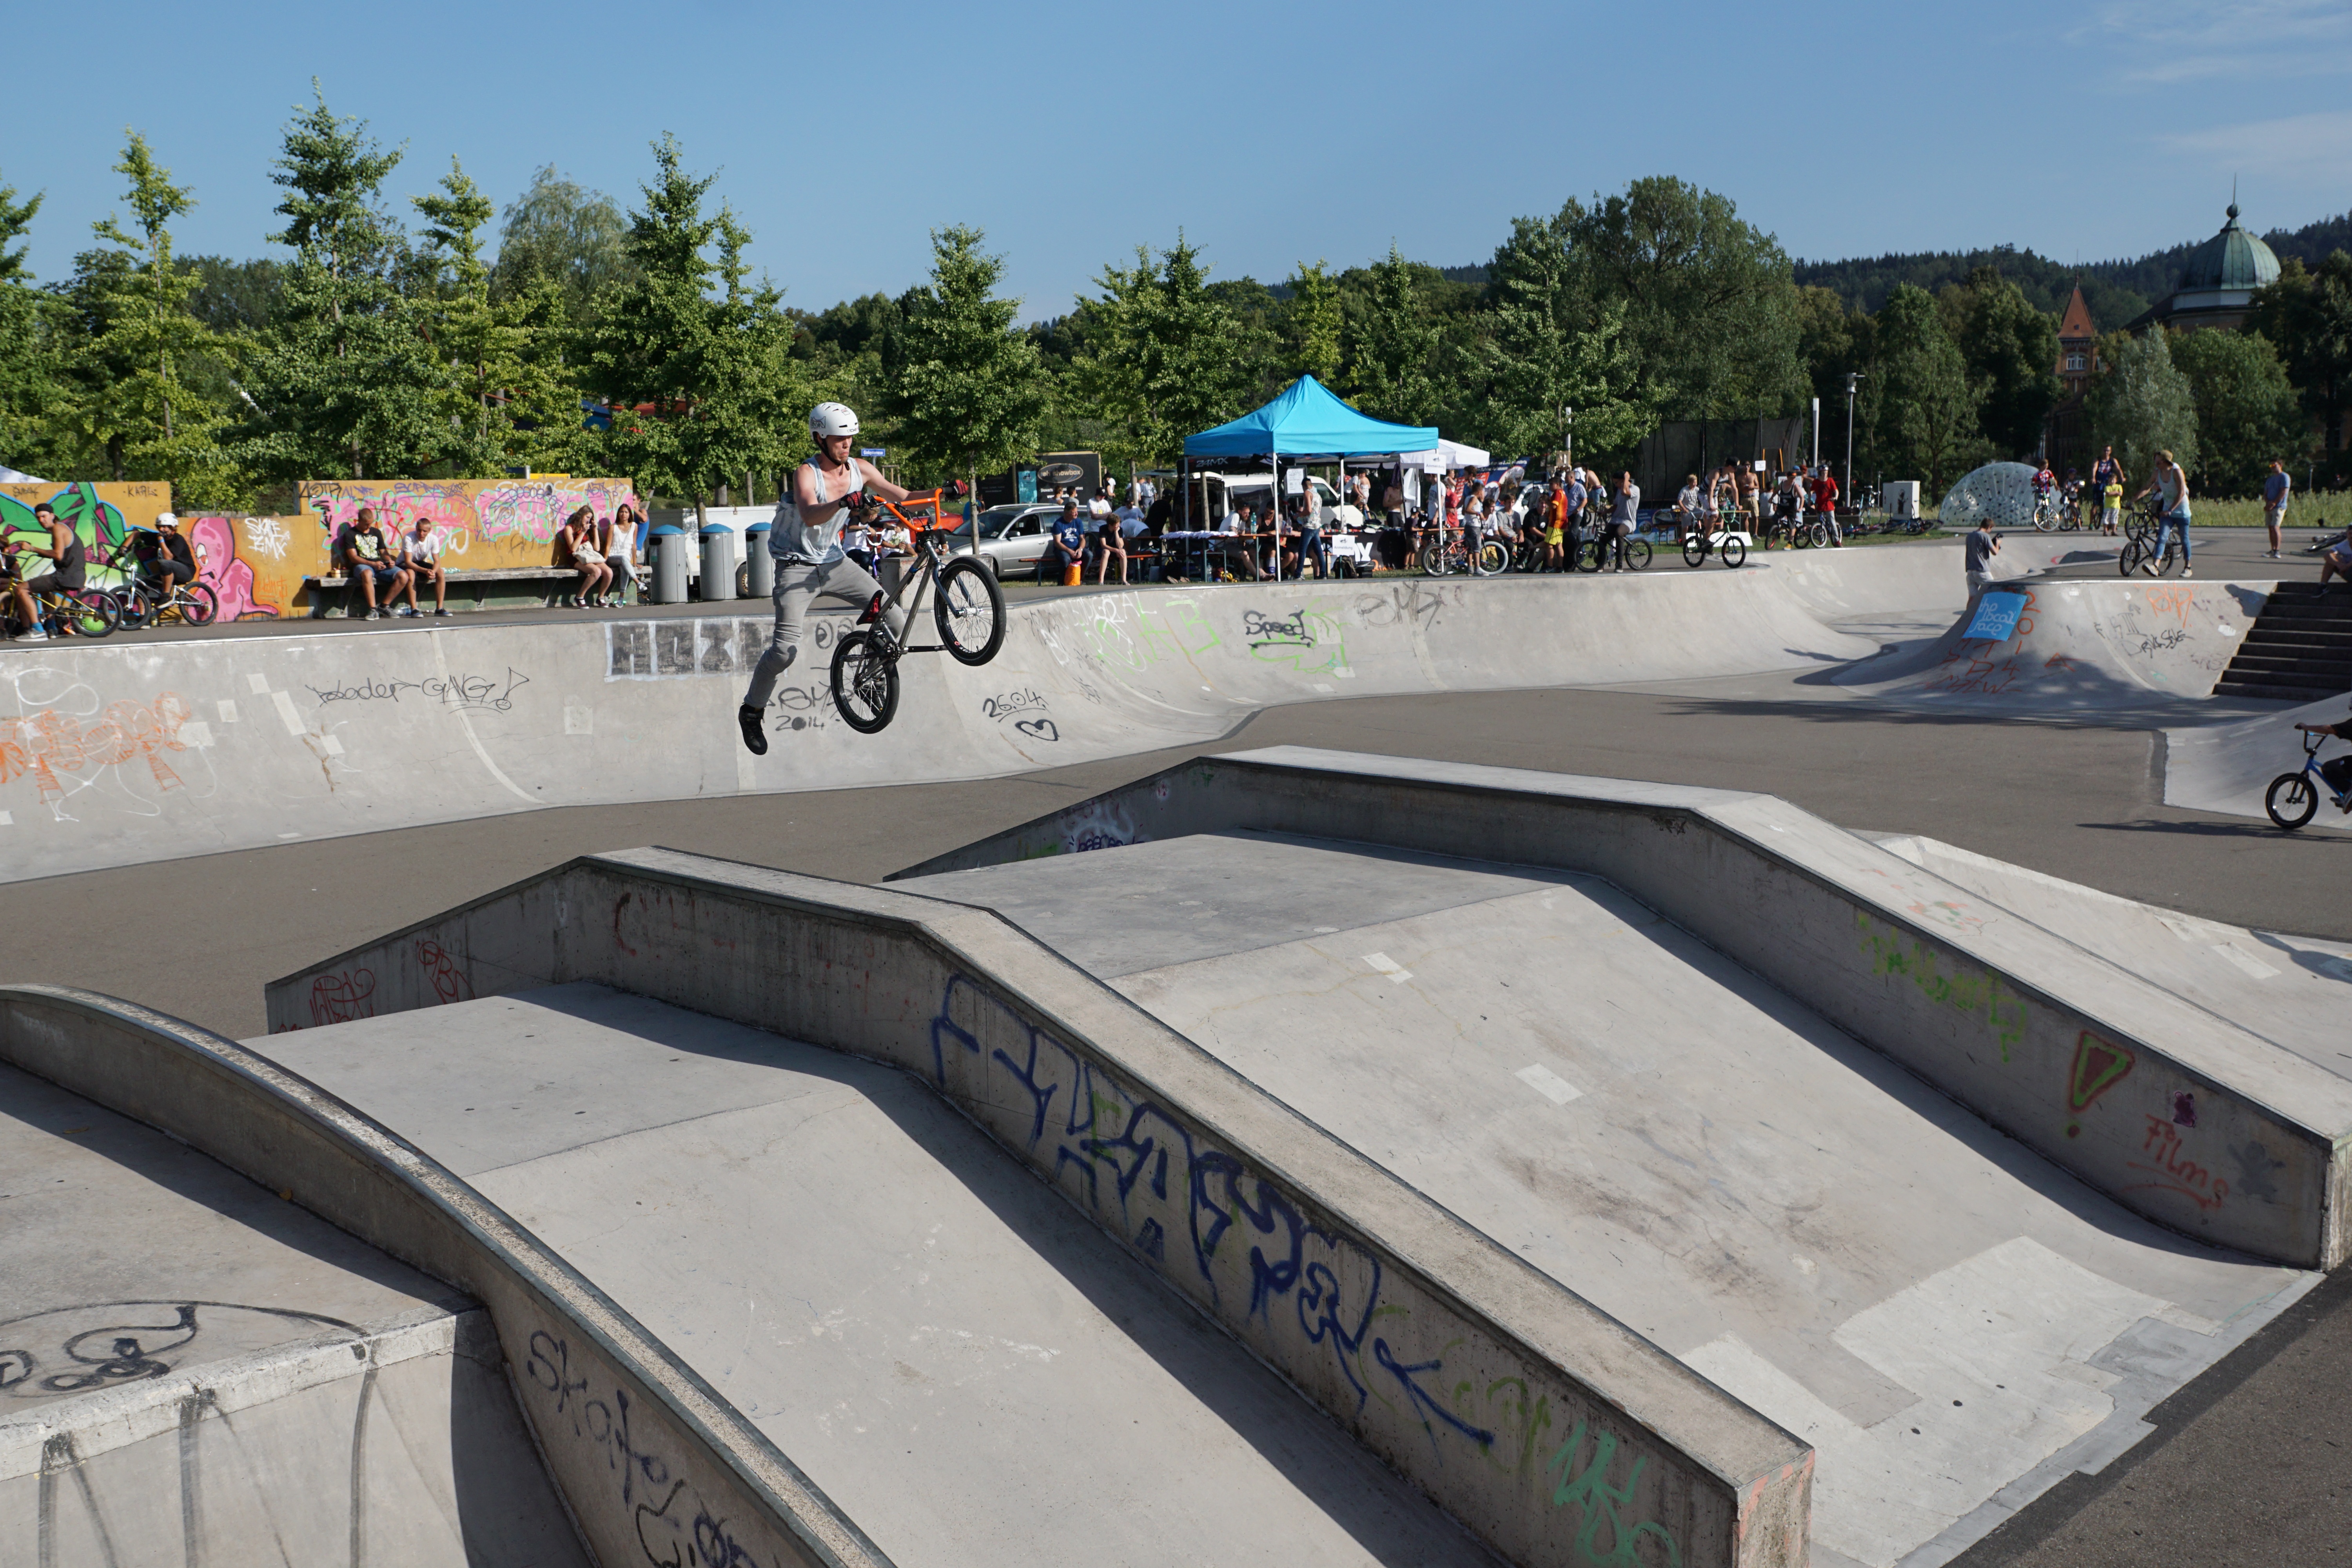
sport, wheel, boy, bike, jump, drive, extreme sport, cycle, bmx, competition, fun, cool, joy, championship, spectacular, two wheeled vehicle, extremely, joy of life, tuttlingen, cycle sport, bicycle motocross